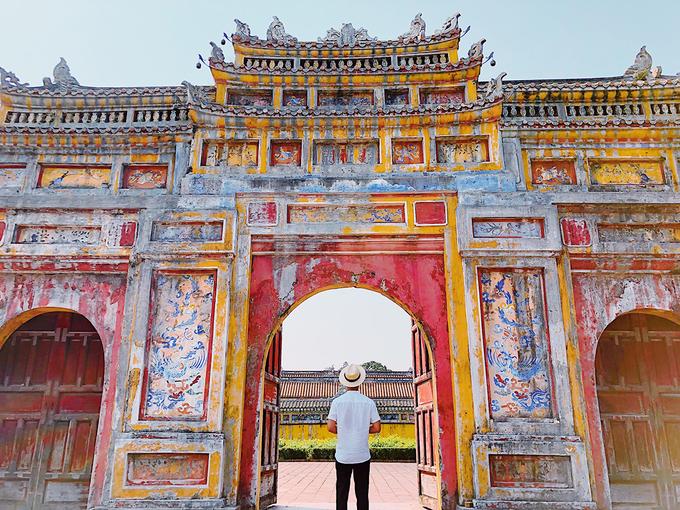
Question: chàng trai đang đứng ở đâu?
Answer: chàng trai đang đứng ở lối ra vào một khu nhà